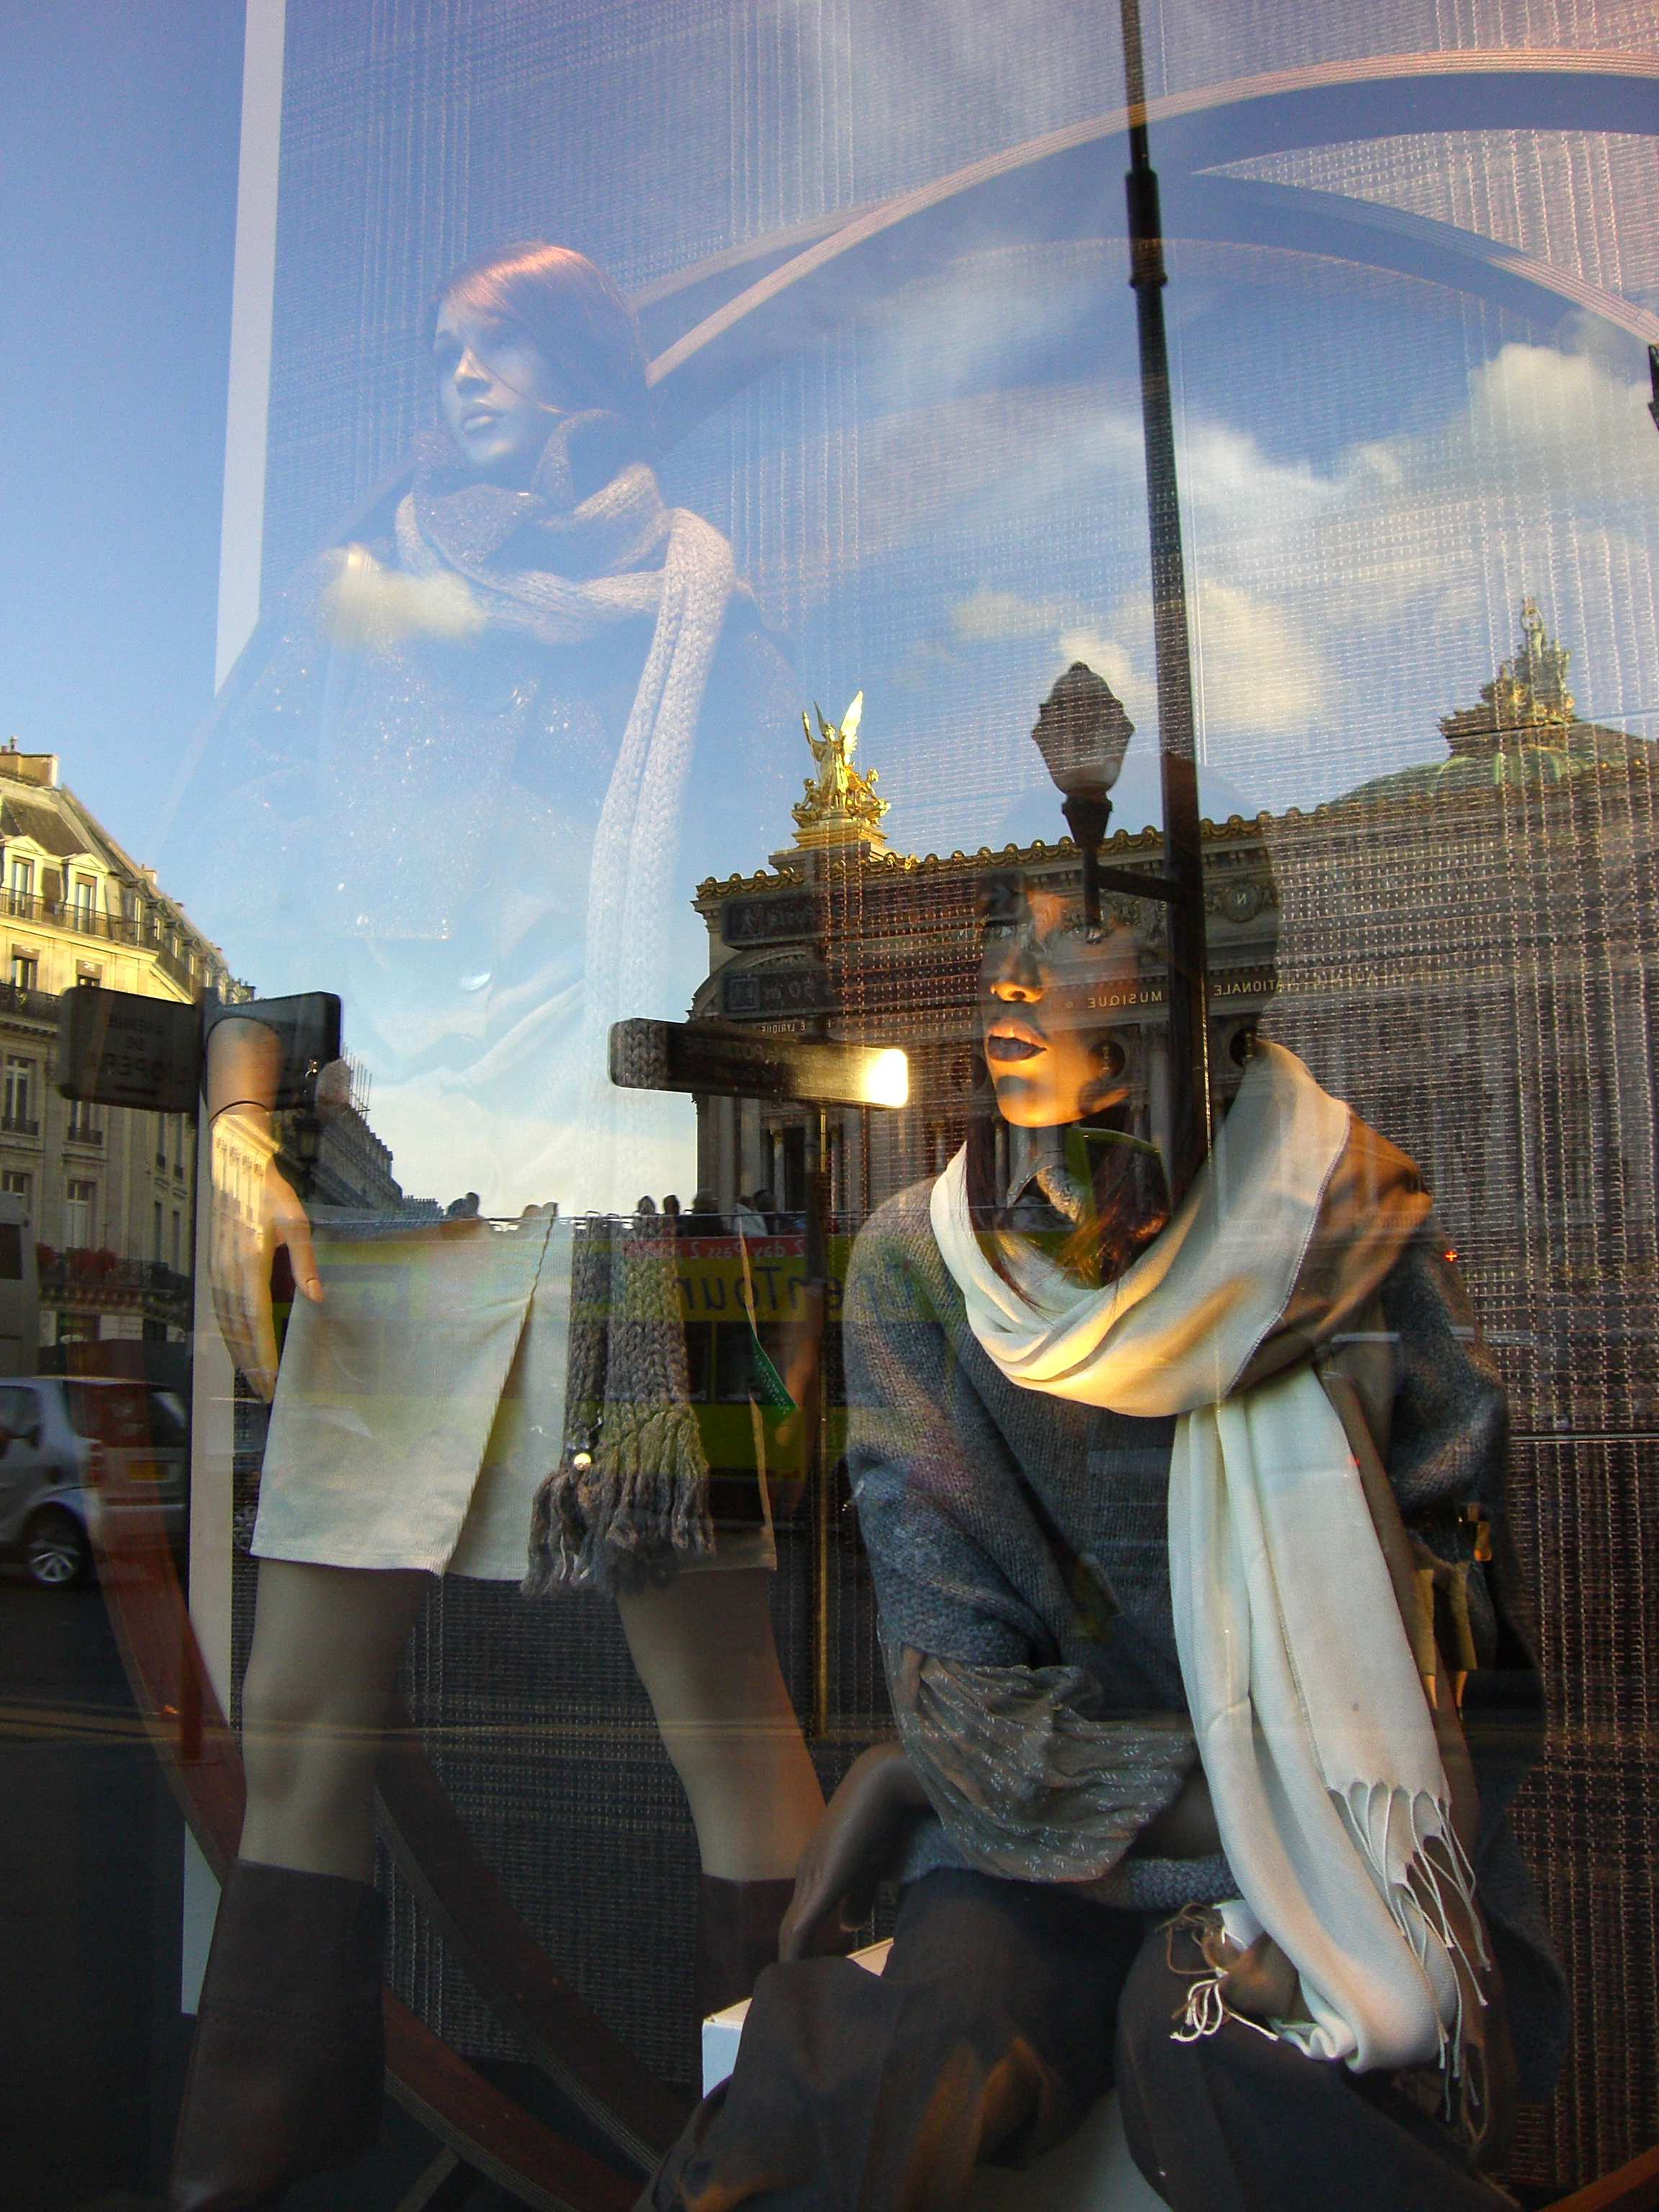
city, paris, france, europe, statue, reflection, world, creativecommons, art, cc0, publicdomain, temple, mirror, nocopyright, reflections, 2d, carloszgz, original, cmstoolsphotoring, freeculturalworks, openlicense, freepictures, miroir, espejo, reflejos, reflets, glace, francia, europa, copyleft, norightsreserved, 75002, image, screenshot